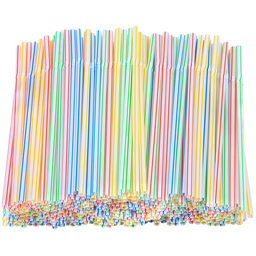
Label: plastic